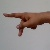
The image shows a hand gesture representing the letter 'P' in Indian Sign Language.